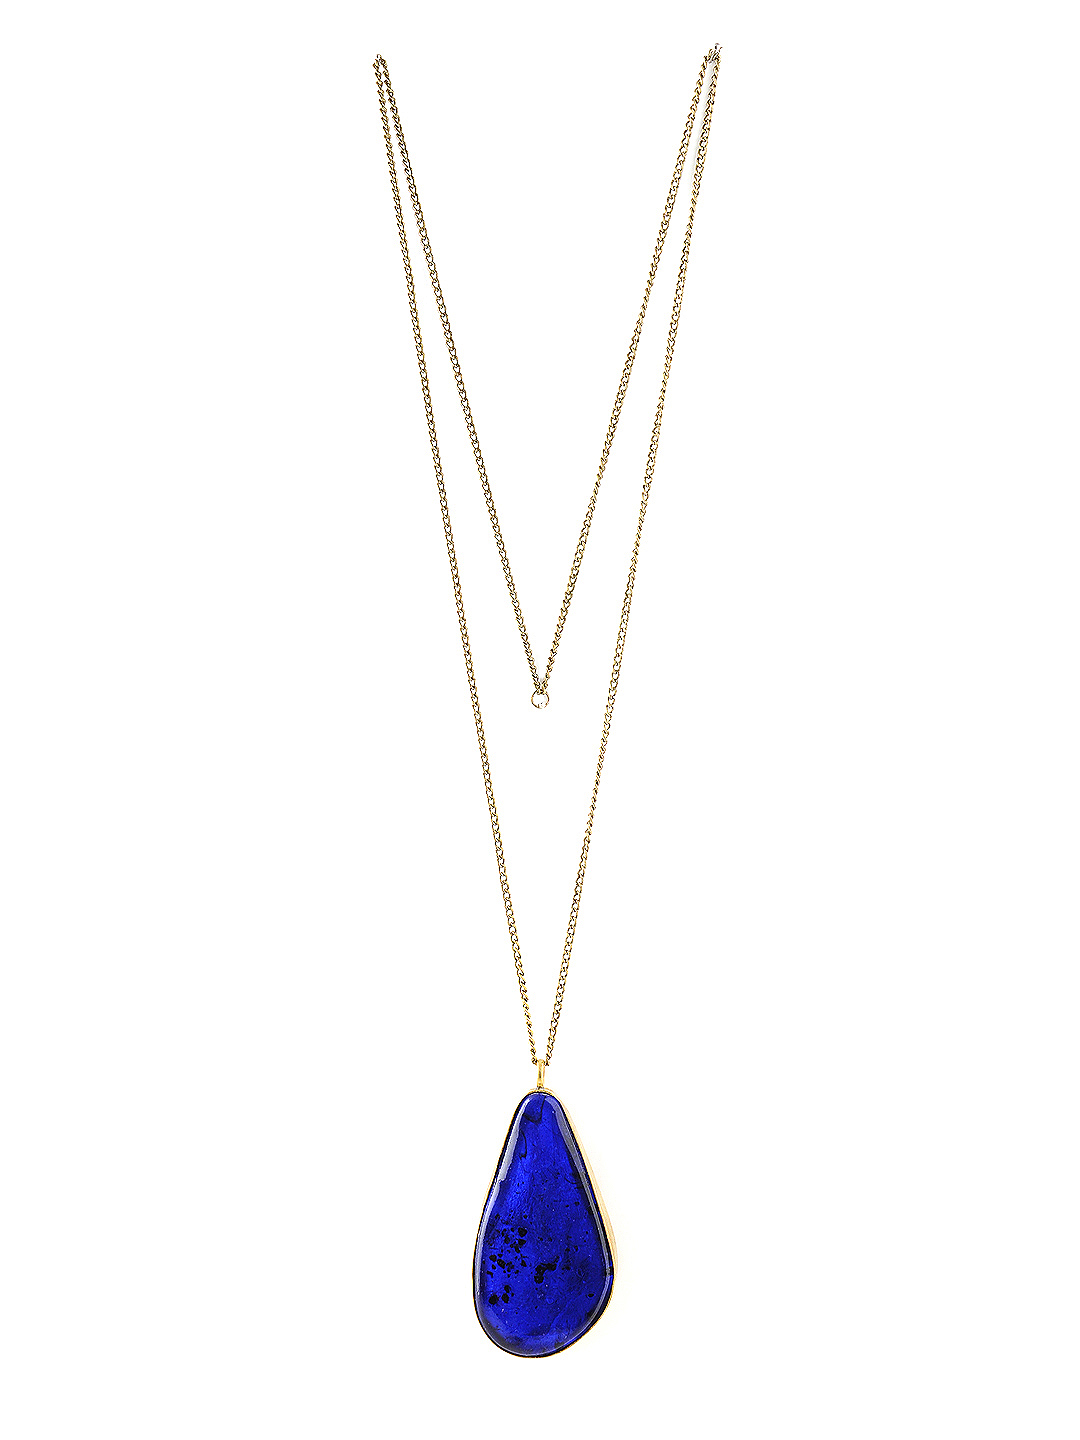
ToniQ Women Blue Pendant with Chain
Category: Accessories / Jewellery / Pendant
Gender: Women
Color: Blue
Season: Winter 2016
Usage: Casual